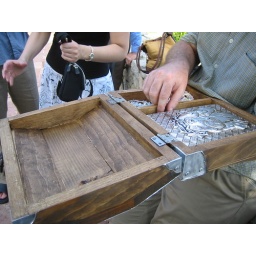
Inside the box you can see the rosaries and the bible, which was covered in silver and was, well, a Jesus head.